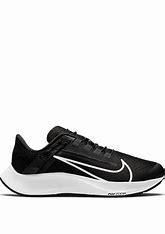
Brand: Nike
Model: Air Zoom Pegasus 38 Flyease